Forestry in Chad

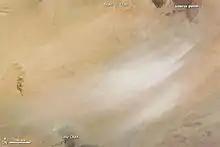
Dust storm over Chad. Desertification of this large African nation has contributed to the demise of a viable forestry industry.

Like most states of the African Sahel, Chad has suffered desertification—the encroachment of the desert. Traditional herding practices and the need for firewood and wood for construction have exacerbated the problem. In the early 1980s, the country possessed between 135,000 and 160,000 square kilometres of forest and woodlands, representing a decline of almost 14% from the early 1960s. To what extent this decline was caused by climatic changes and to what extent by herding and cutting practices is unknown. Regulation was difficult because some people traditionally made their living selling wood and charcoal for fuel and wood for construction to people in the urban center. Although the government attempted to limit wood brought into the capital, the attempts have not been well managed, and unrestricted cutting of woodlands remained a problem.